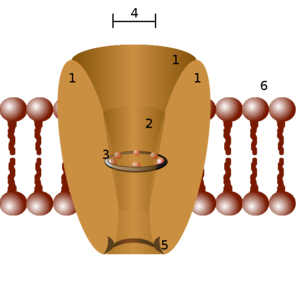
Un canal ionique est une protéine membranaire qui permet le passage à grande vitesse d'un ou plusieurs ions. Il existe de nombreux types de canaux ioniques. Ils peuvent être sélectivement perméables à un ion tel que le sodium, le calcium, le potassium ou l'ion chlorure, ou bien à plusieurs ions à la fois. Les canaux ioniques sont présents dans la membrane de toutes les cellules. Ils ont un rôle central dans la physiologie des cellules excitables comme les neurones ou les cellules musculaires et cardiaques. Ils jouent aussi un rôle crucial dans la physiologie des reins.